Question: Where is the truck parked?
Tambaya: A ina aka ajiye babbar motar?
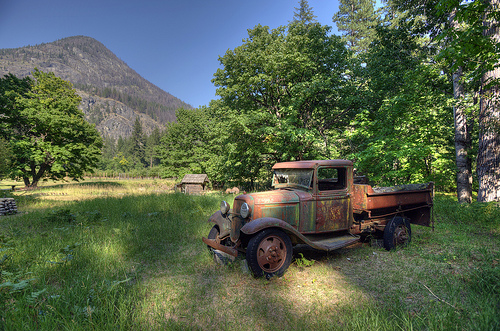
Answer: Field.
Amsa: Fili.